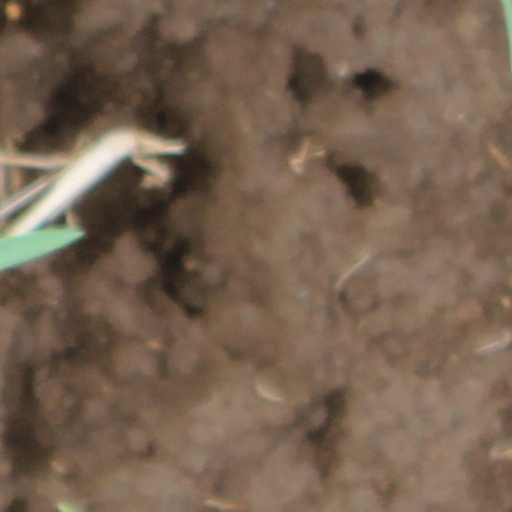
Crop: wheat